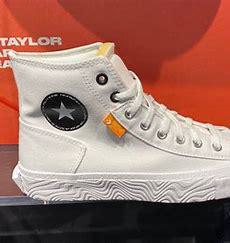
Brand: Converse
Model: Chuck Taylor Alt Star